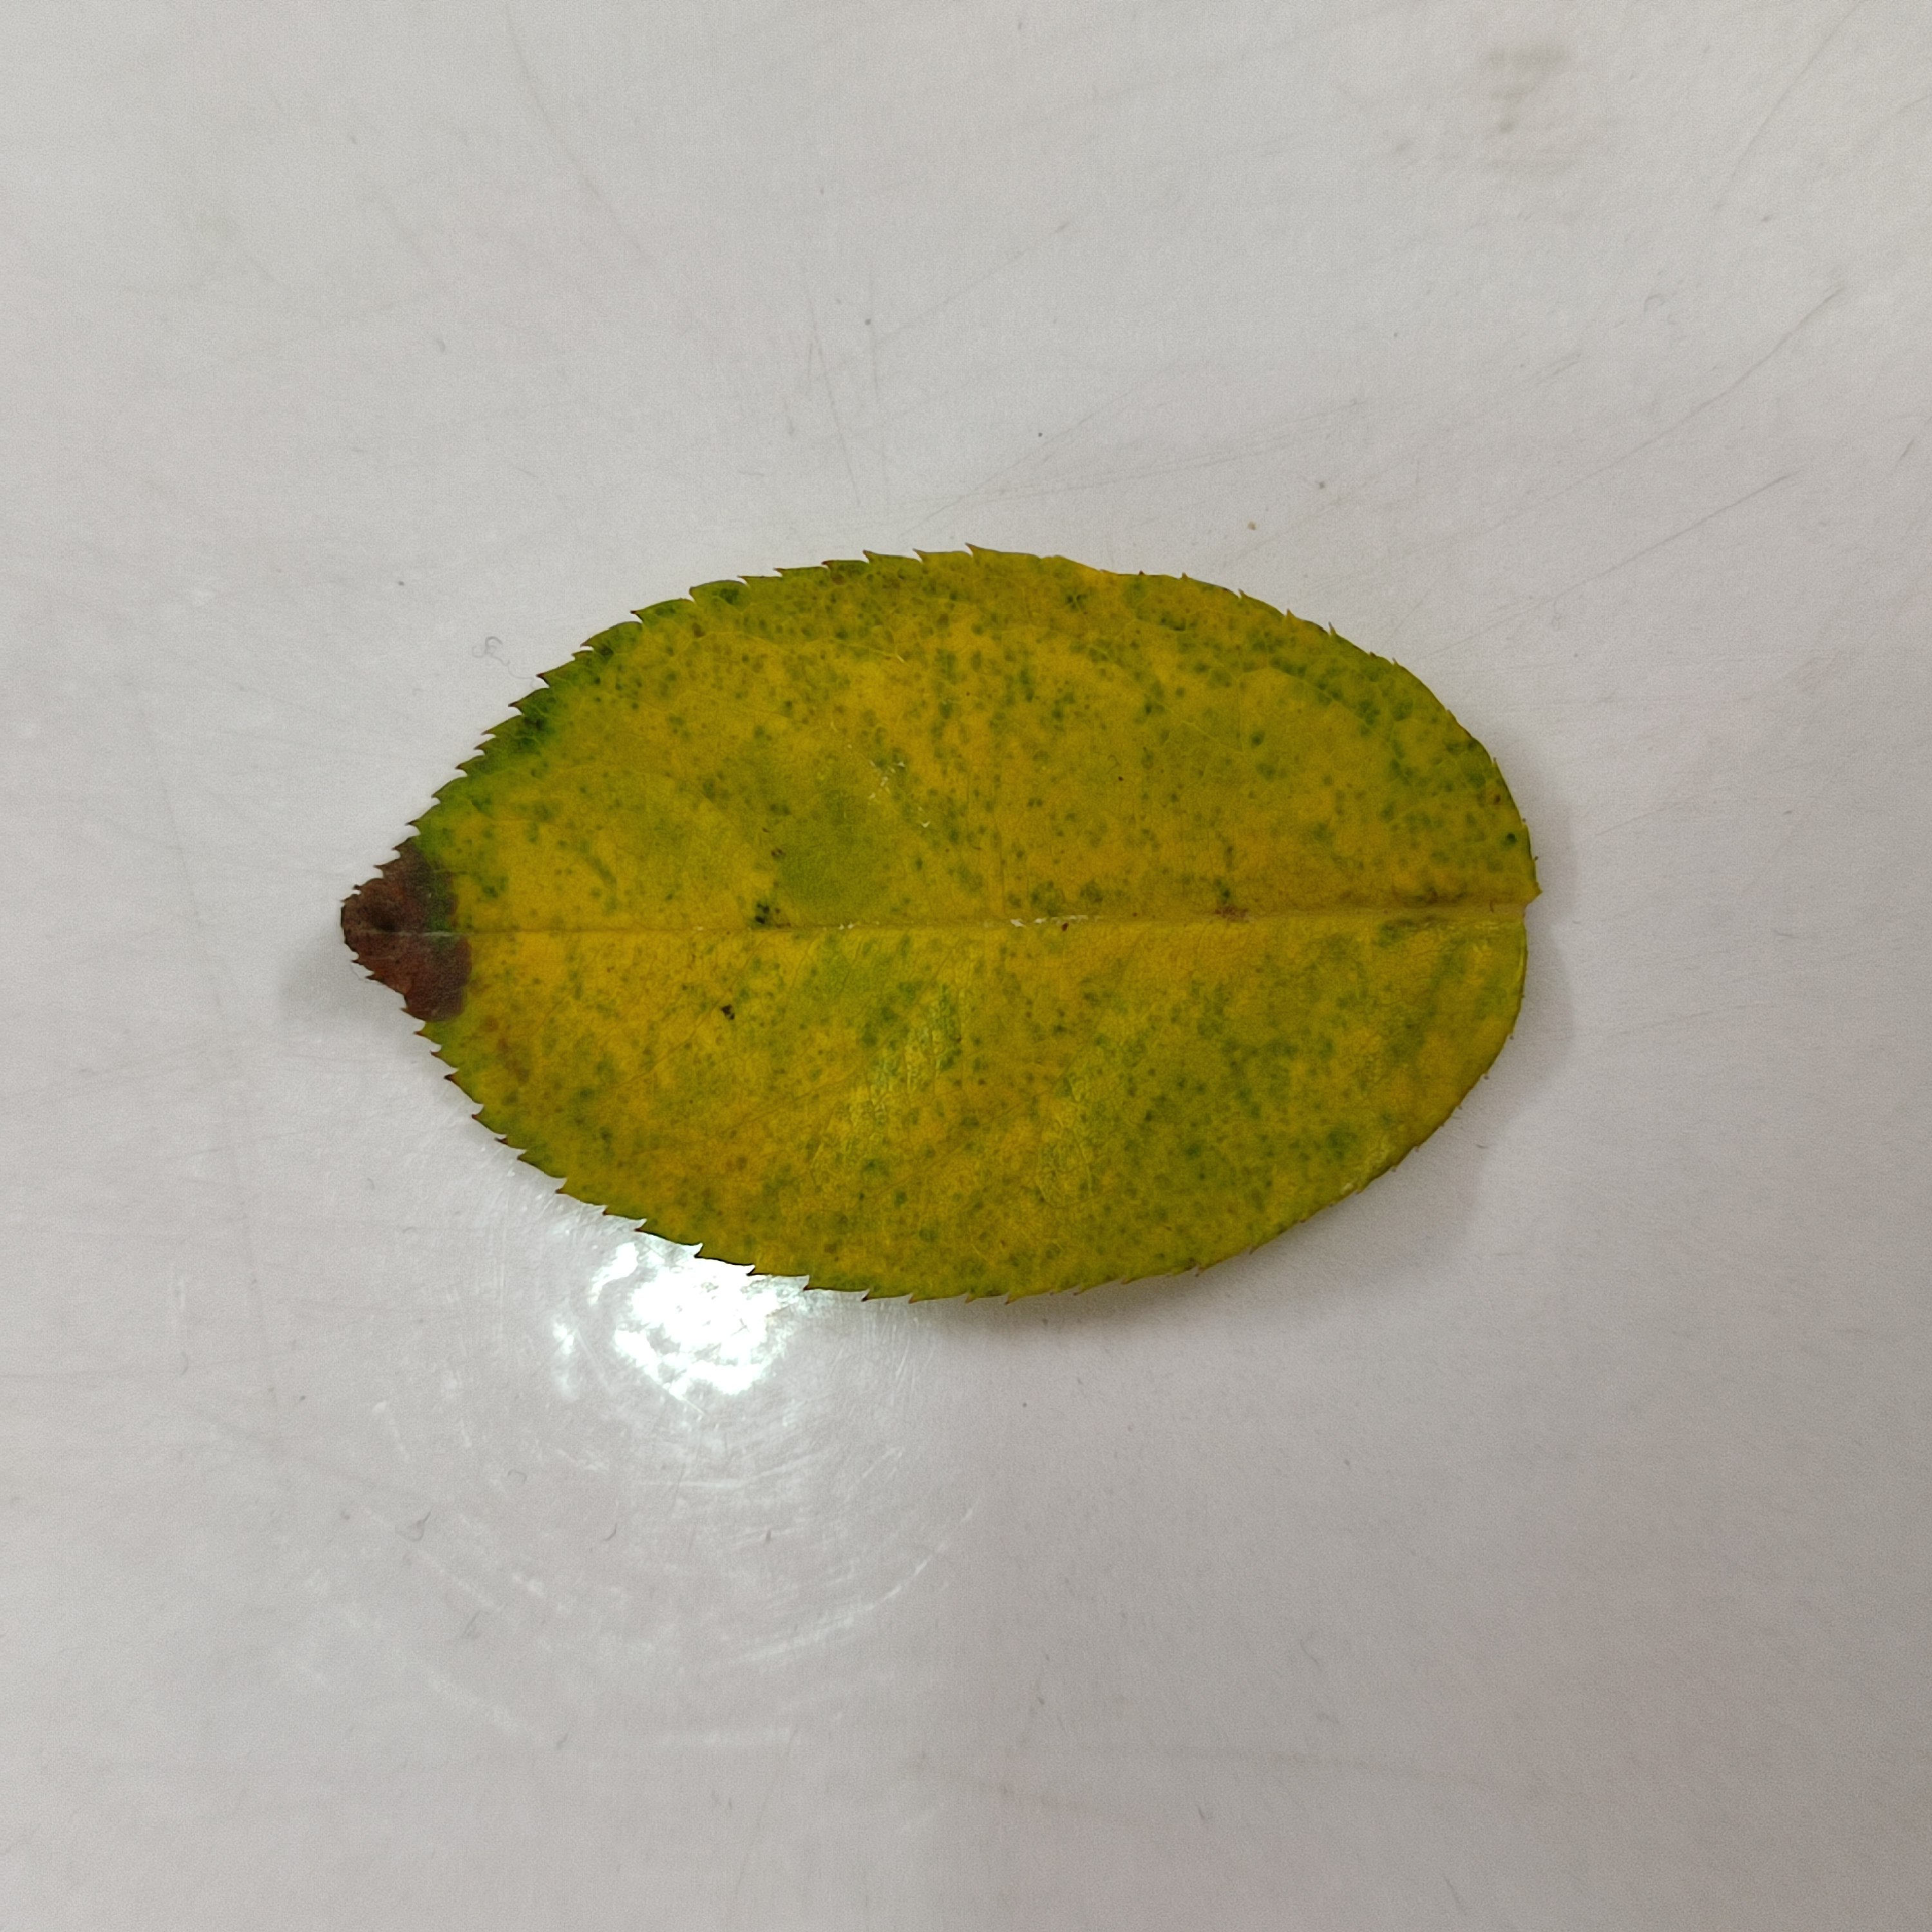
Label: Yellow Mosaic Virus